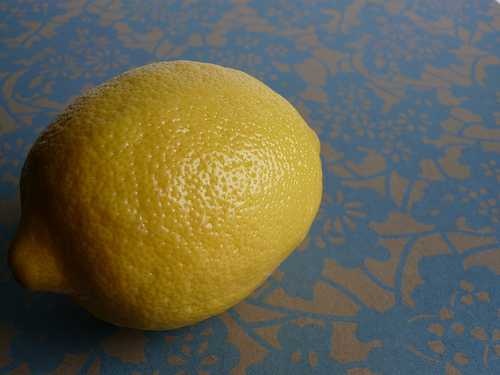
Label: Lemon